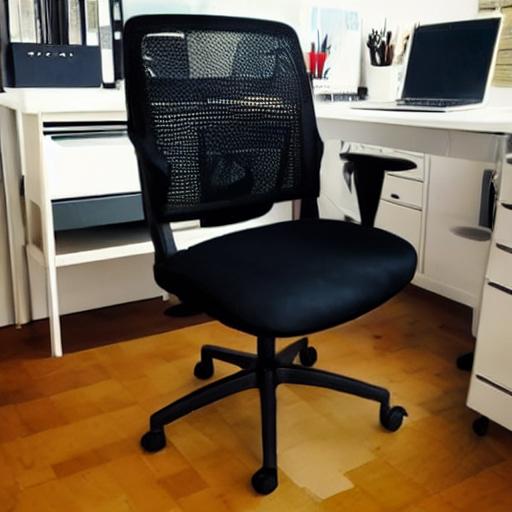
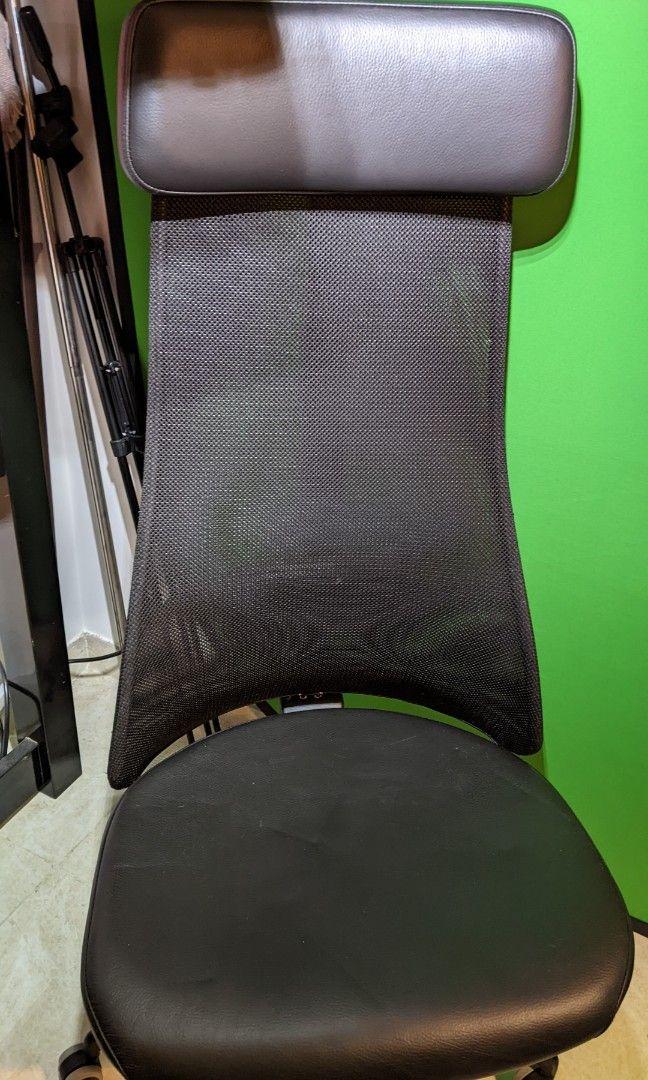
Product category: items_chair
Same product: no